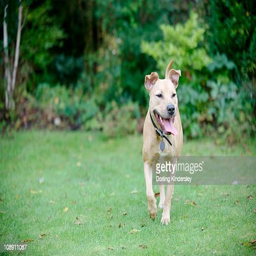
a light brown dog running across a lawn